Djembe

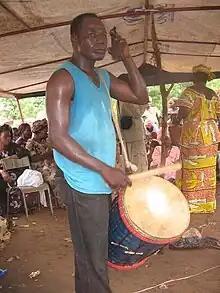
Khassonka player in Mali

The 1991 documentary "Djembefola" by Laurent Chevallier depicts Mamady Keïta's return to the village of his birth after a 26-year absence. Upon release, the movie won the Wisselzak Trophy and Special Jury Award at the International Documentary Film Festival Amsterdam, and the Audience Award at the Marseille Festival of Documentary Film, and brought the djembe to the attention of a wide audience.